The Dell, Leamington Spa

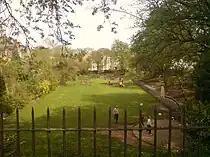
The Dell today. Note the numerous items of children's play equipment.

The Dell is a small park in the Milverton area of Leamington Spa, Warwickshire, England. Although it is not well known nationally (like The Jephson Gardens) or regionally (like Newbold Comyn), it is a well used and popular park amongst Leamingtonians themselves. The park takes its name from the fact that it is situated in a small sunken hollow, or dell.